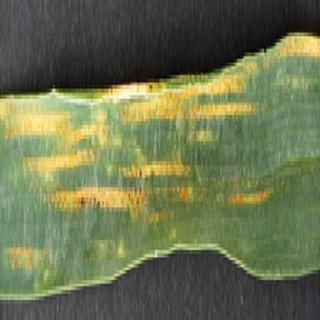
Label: wheat_yellow_rust